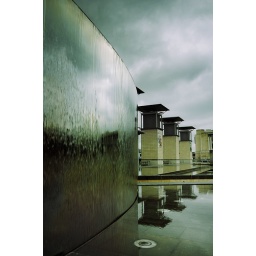
One of the streaming walls of water in At-Bristol's Millennium Square.